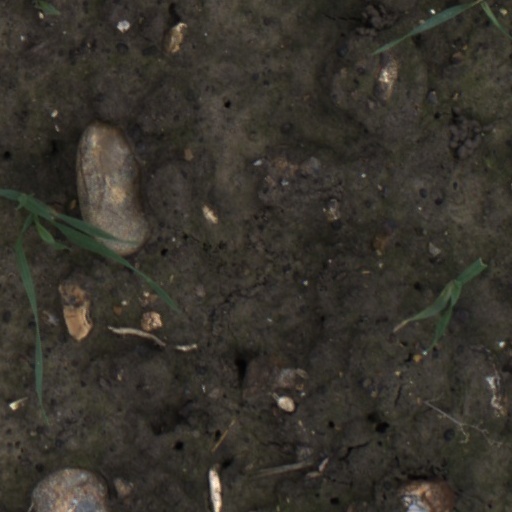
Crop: wheat